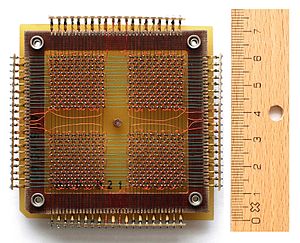
Geodætisk Institut / Arbejdsområder / Geodæsi / Computernes indtog
Hukommelsesenhed fra GIER-datamaten. Enheden har et areal på ca 50 cm2, og den kan lagre 1024 bit. En GIER indeholdt 42 af disse enheder.[14]
Geodætisk Institut var en dansk statslig kartografisk virksomhed, som i årene 1928-1988 varetog geodætisk opmåling og fremstilling af topografiske kort.